Strand Theater (Lakewood, New Jersey)

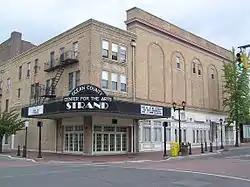

The Strand Theater is a vaudeville theater located at 400 Clifton Avenue in Lakewood Township, Ocean County, New Jersey. It was added to the National Register of Historic Places on April 22, 1982, for its significance in architecture, art, and theater.